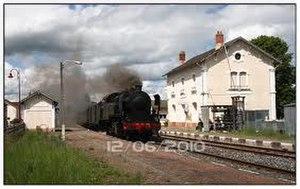
La gare d'huriel lors du festirail 2010
La gare d'Huriel est une gare ferroviaire française de la ligne de Montluçon à Saint-Sulpice-Laurière située sur le territoire de la commune d'Huriel dans le département de l'Allier en région Auvergne-Rhône-Alpes.